Diogo Fernandes (count)

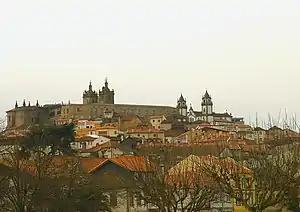
View of Viseu, the city where King Ramiro II of León established his court

Diogo arrived at the county of Portugal near the end of the 9th century, accompanying, according to Sampiro, "Infante" Bermudo Ordóñez, the son of Ordoño I of Asturias, who after rebelling against his brother King Alfonso III, fled to Coimbra where he lived and died shortly before 928. Count Diego appears for the first time in medieval charters on 28 April 909, confirming a donation made by King Alfonso III. He was also a member of the "curia regis" of King Ordoño II of León and of his successor Fruela II. He accompanied King Ramiro II when he established his court in Viseu and his last appearance was on 23 February 926 when he confirmed a donation made by this monarch to Hermenegildo González and his wife Mumadona, Diogo's daughter.